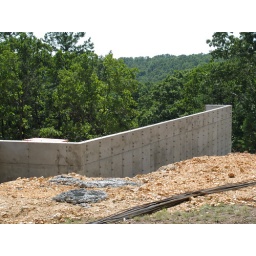
View of basement wall from front of house. It's pretty much level with the ground in the front of the house.